Fairbanks Exploration Company Machine Shop

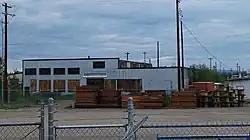

The Fairbanks Exploration Company Machine Shop is a historic machine shop in Fairbanks, Alaska, United States. Located behind the Fairbanks Exploration Company (F.E. Company) administration building at 612 Illinois Street, it is a large single-story steel-frame structure, built in 1927 to serve the company's nearby gold mining operations. Its easternmost section is high, while that on the west is high, in order to accommodate belt-driven equipment and cranes. A tall double door at the center of the east facade is the main entrance. The front of the building housed large belt-driven lathes, while the center had a welding shop, drill presses, and a tool room. A blacksmithy in the back had a sand floor. The building was used by the F.E. Company between 1927 and 1964.